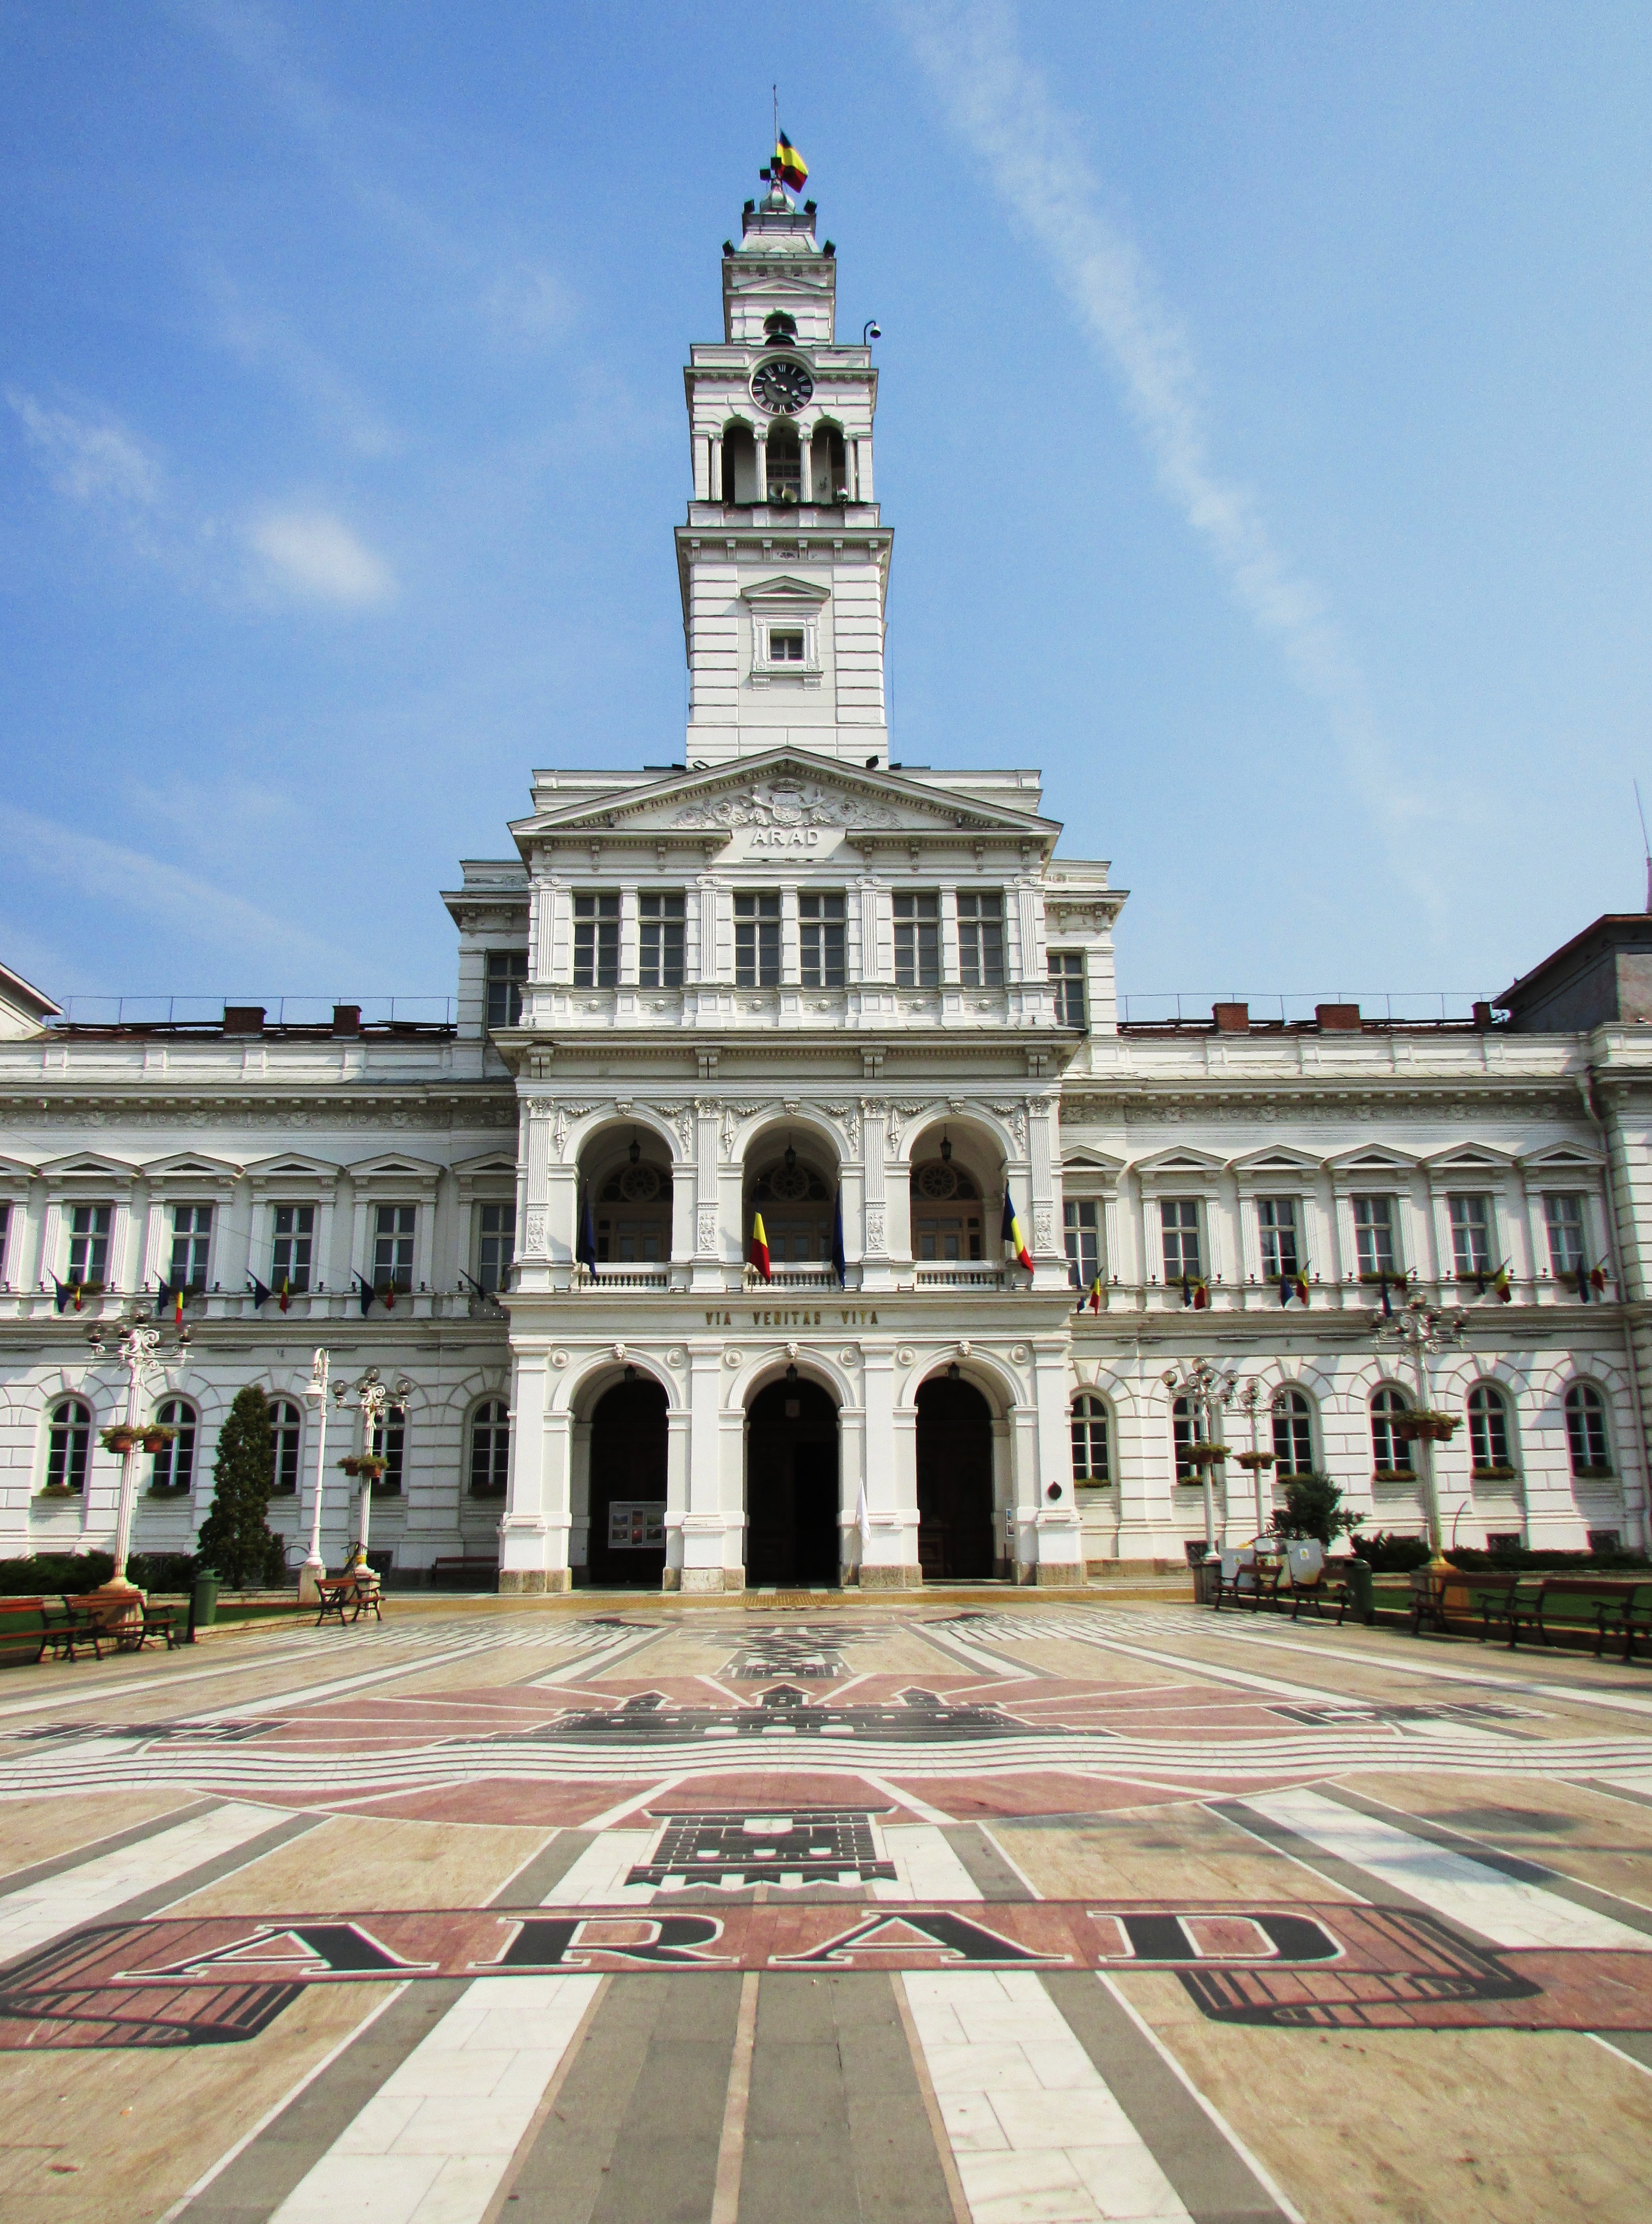
architecture, white, building, palace, old, city, monument, downtown, tower, plaza, landmark, facade, church, historic, tourism, place of worship, mosaic, center, town square, basilica, transylvania, city hall, ancient history, arad, human settlement